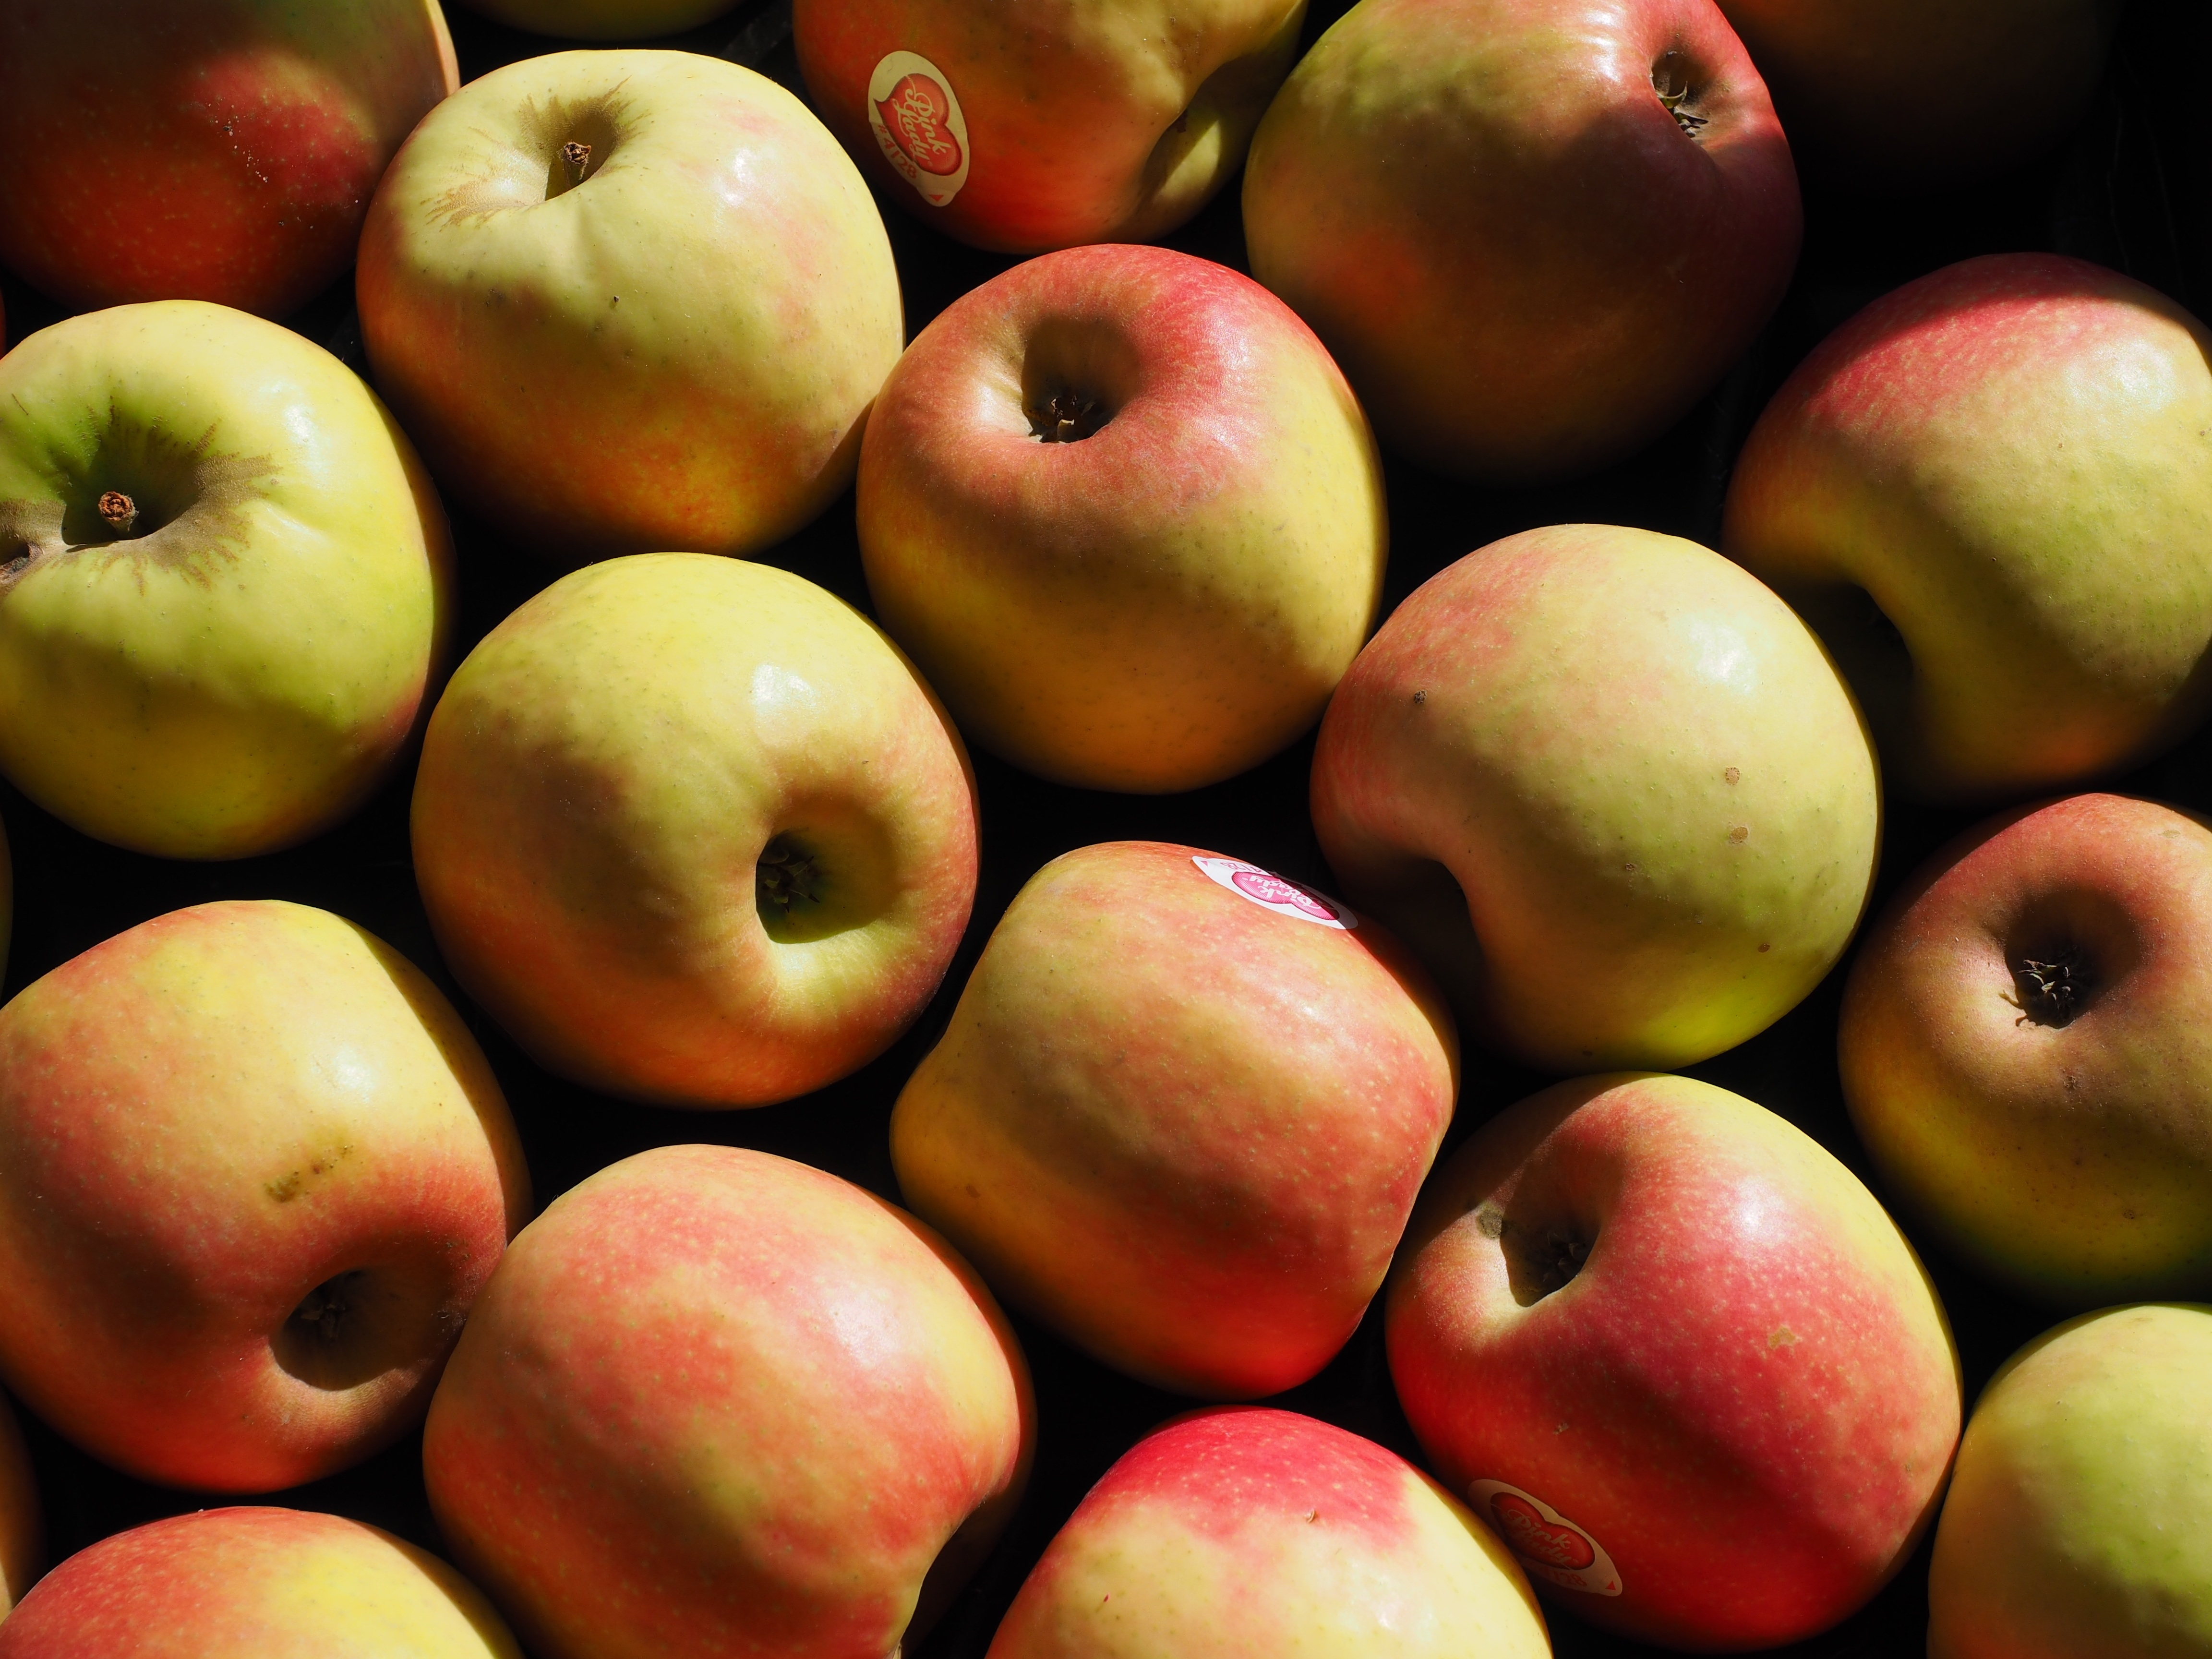
apple, plant, fruit, food, produce, market, healthy, vitamins, flowering plant, rose family, nectarine, land plant, rose order